Weightlifting at the 2015 Pan American Games

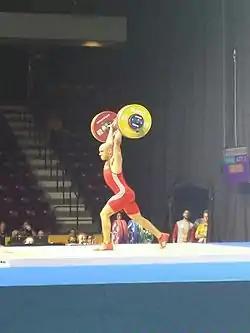
Francis Luna-Grenier lifts during the men's 69 kg weightlifting competition at the 2015 Pan American Games in Toronto

A total of 24 countries qualified athletes. The number of athletes a nation entered is in parentheses beside the name of the country.